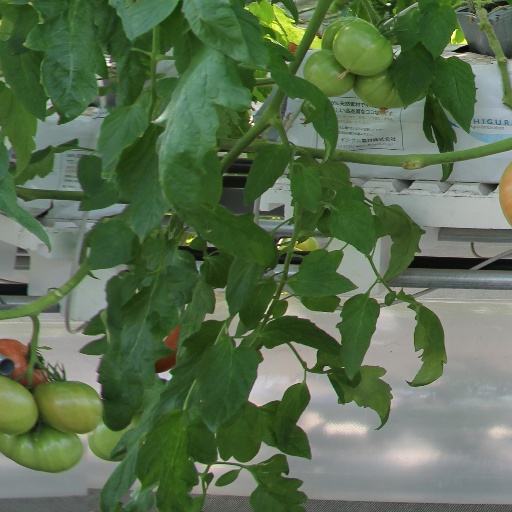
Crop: tomato